Lamborghini Portofino

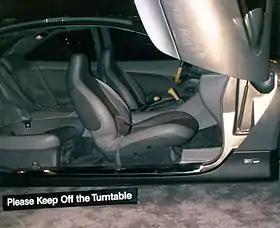
Lamborghini Portofino interior

The Lamborghini Portofino is a concept car developed for Lamborghini by Kevin Verduyn, one of Chrysler's chief designers. Introduced at the 1987 Frankfurt Auto Show, it was a fully functional, four-door, four-seat sport sedan.